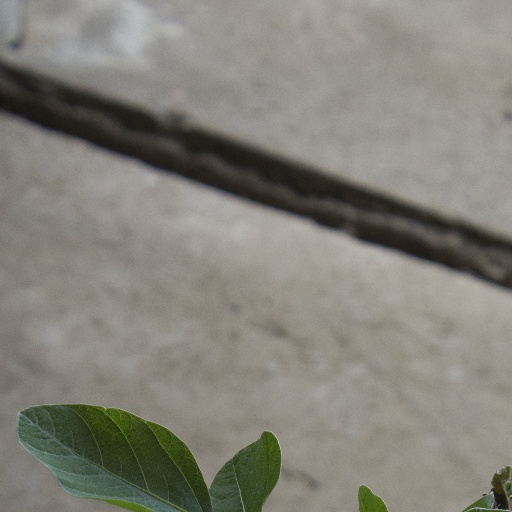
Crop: soybean